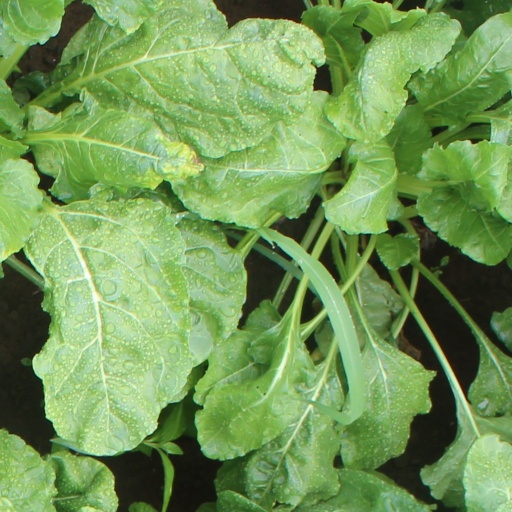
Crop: sugar beet